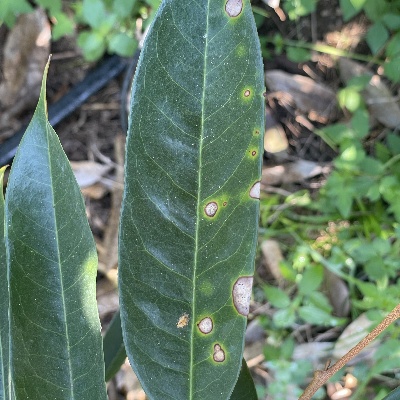
Label: Leaf_Phomopsis